Jimmy Breslin

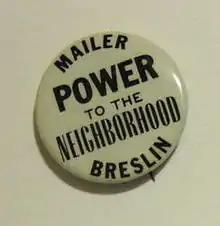
A Mailer–Breslin campaign button in 1969

Breslin began working for the "Long Island Press" as a copy boy in the 1940s. After leaving college, he became a columnist. His early columns were attributed to politicians and ordinary people that he chatted with in various watering holes near Queens Borough Hall. Breslin was a columnist for the "New York Herald Tribune", the "Daily News", the "New York Journal American", "Newsday", "The Daily Beast", the "National Police Gazette" and other venues.